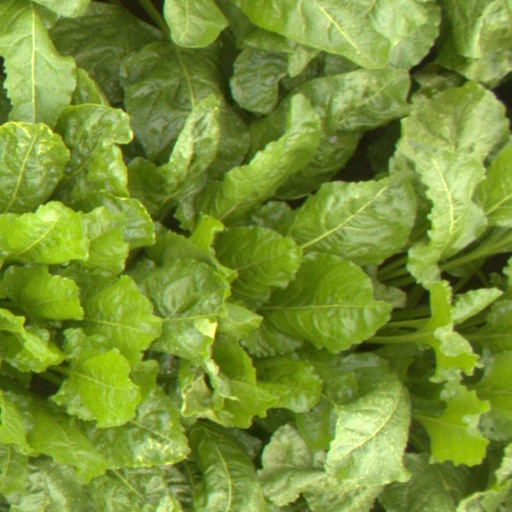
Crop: sugar beet